Battle of Lade

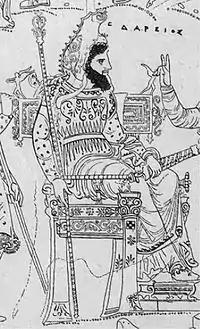
Darius I of Persia, as imagined by a Greek painter, 4th century BC

About 40 years after the Persian conquest of Ionia, and in the reign of the fourth Persian king, Darius the Great, the stand-in Milesian tyrant Aristagoras found himself in this familiar predicament. In 500 BC, Aristagoras was approached by some exiles from Naxos, who asked him to take control of the island. Seeing an opportunity to strengthen his position in Miletus by conquering Naxos, Aristagoras approached the satrap of Lydia, Artaphernes, proposing a joint attack on Naxos, to which Artaphernes assented.